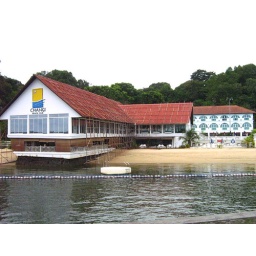
The Changi Beach Club. Shot taken from wooden bridge where many anglers are engrossed in their catch.